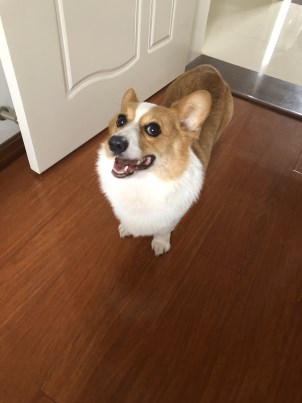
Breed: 2909-n000116-Cardigan